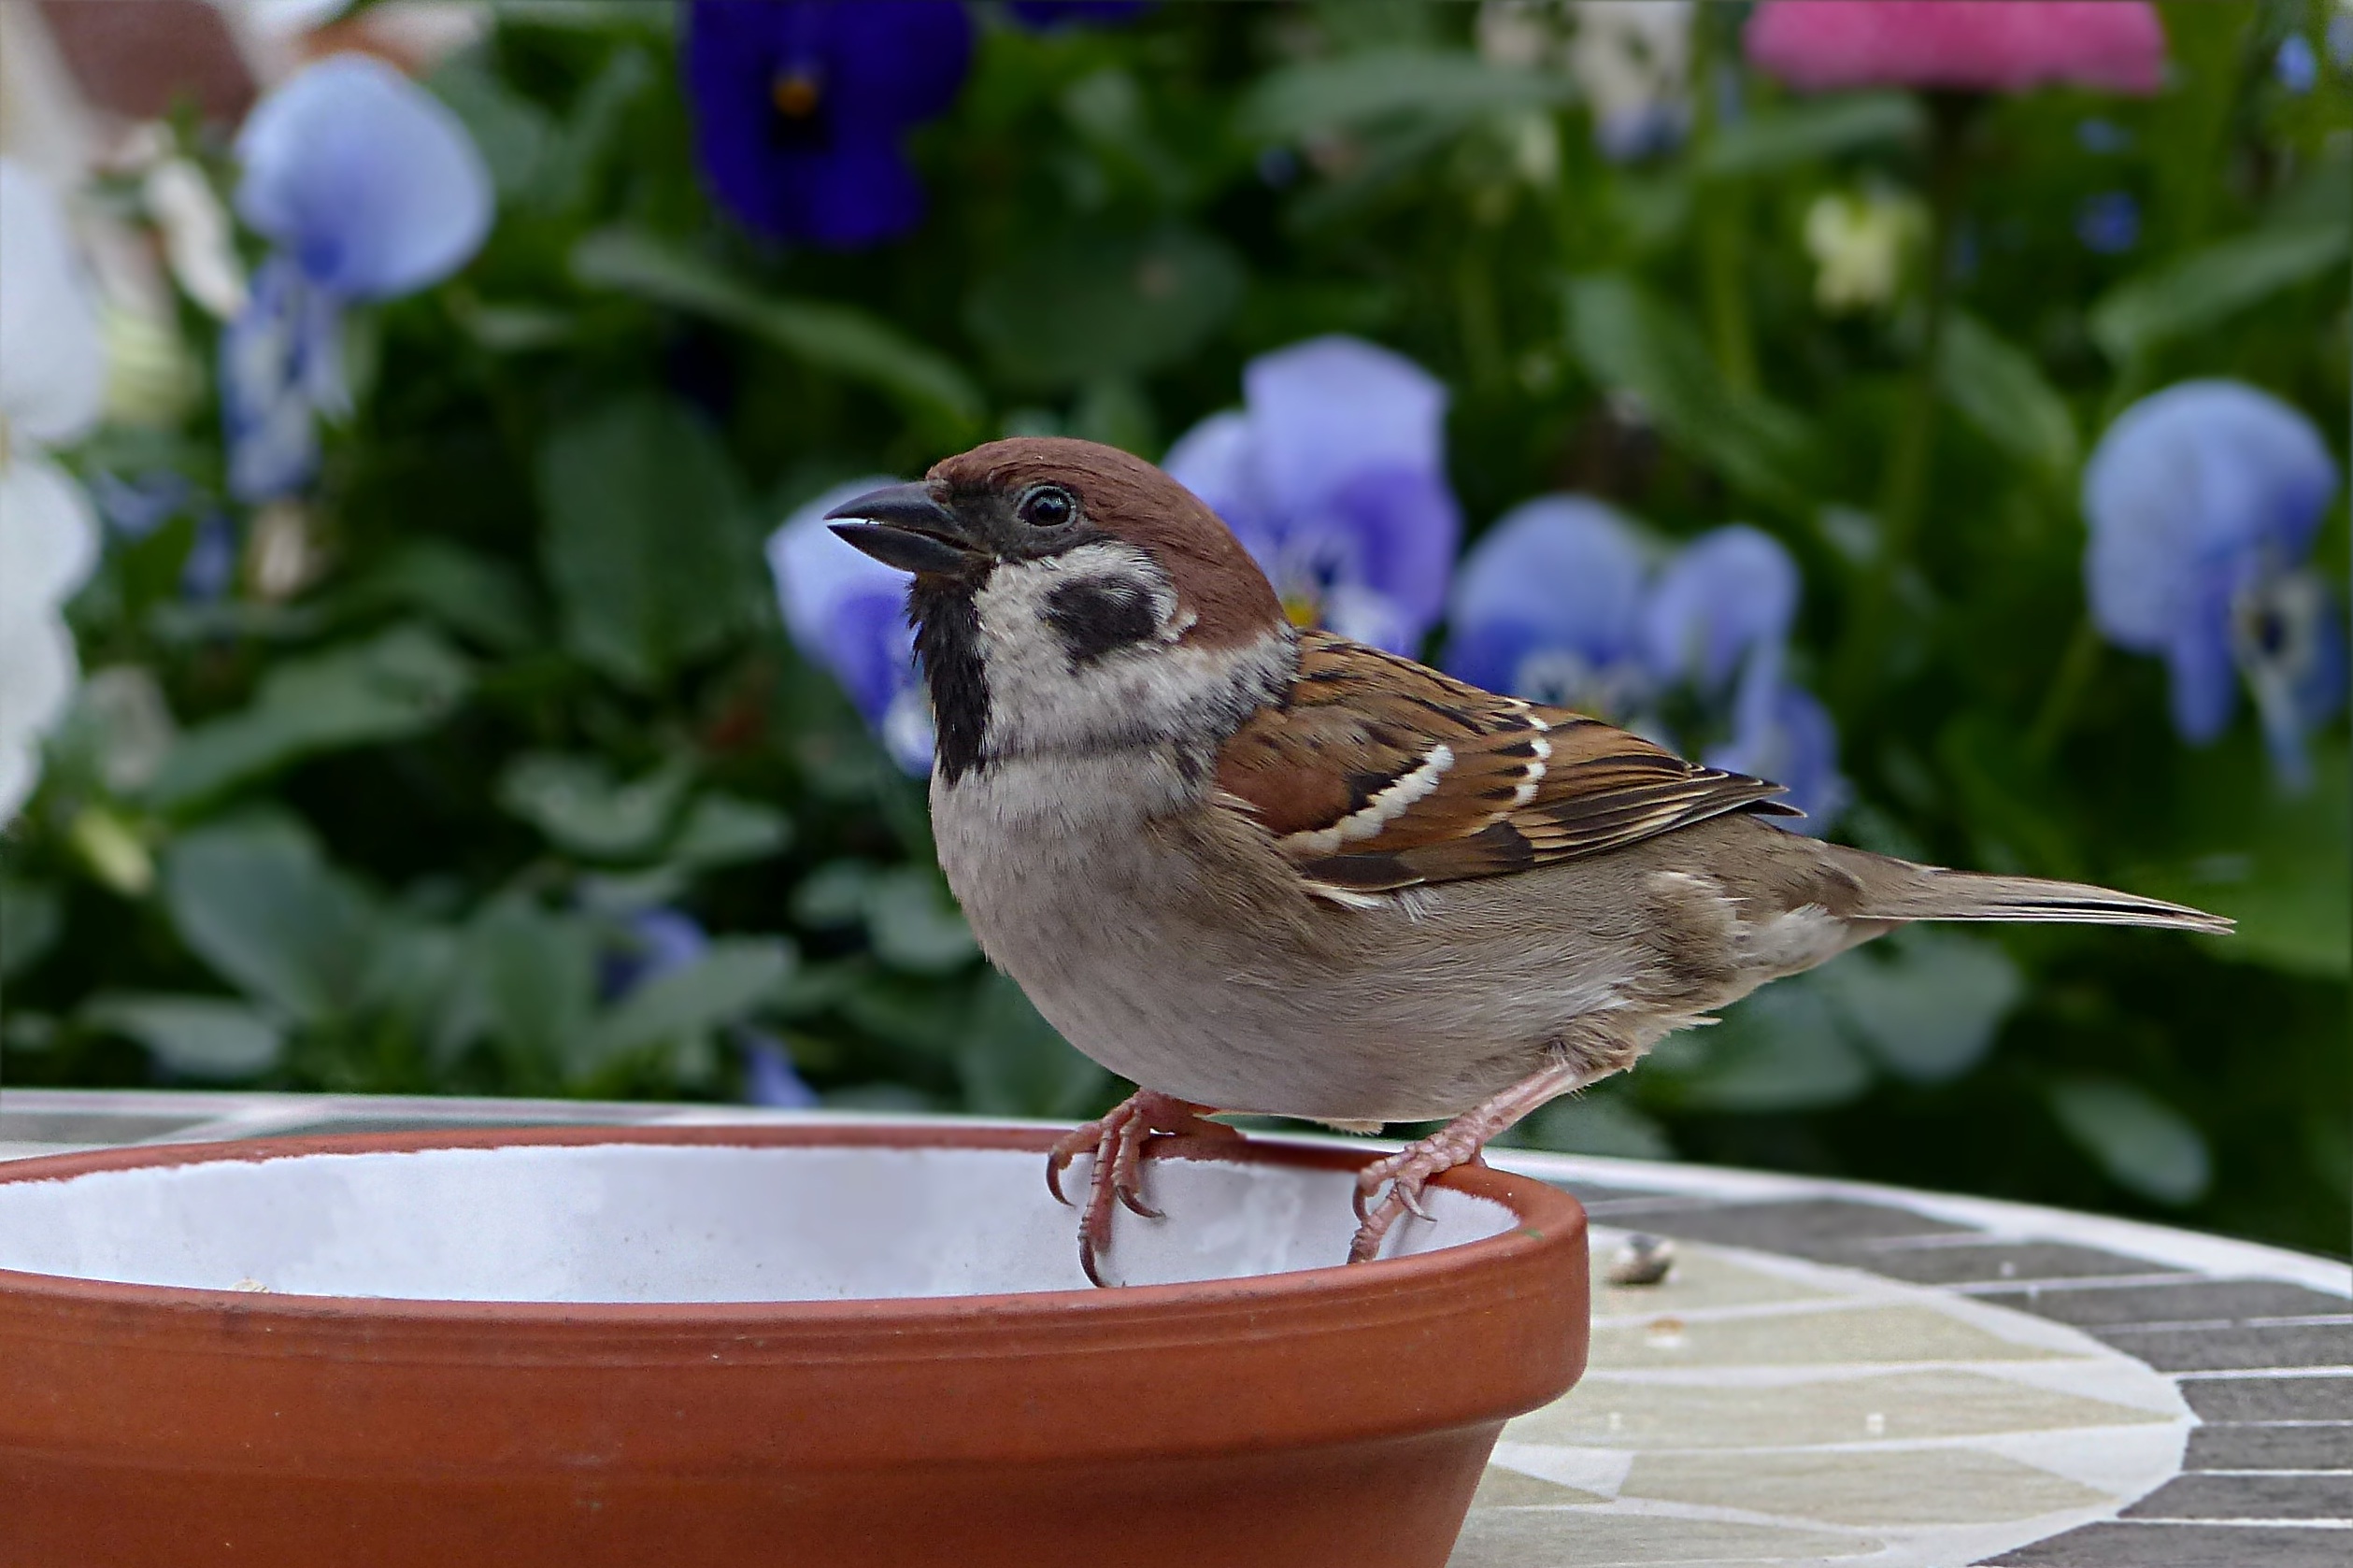
bird, flower, wildlife, spring, beak, garden, fauna, vertebrate, sparrow, finch, foraging, sperling, passer domesticus, house sparrow, perching bird, emberizidae